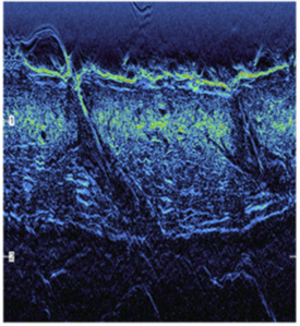
Folicule
L'échographie haute fréquence est une technique d'imagerie médicale basée sur des ultrasons à haute fréquence. C'est un outil de diagnostic qui offre une meilleure résolution qu'une échographie classique, de l'ordre de la dizaine de microns, mais avec de faibles profondeurs de pénétration.